Heinrich Emil Timerding

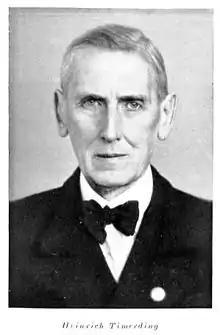

Heinrich Carl Franz Emil Timerding (23 January 1873 in Strasbourg – 30 April 1945 in Braunschweig) was a German mathematician, professor at the Braunschweig University of Technology, mainly known for his contributions to probability theory.